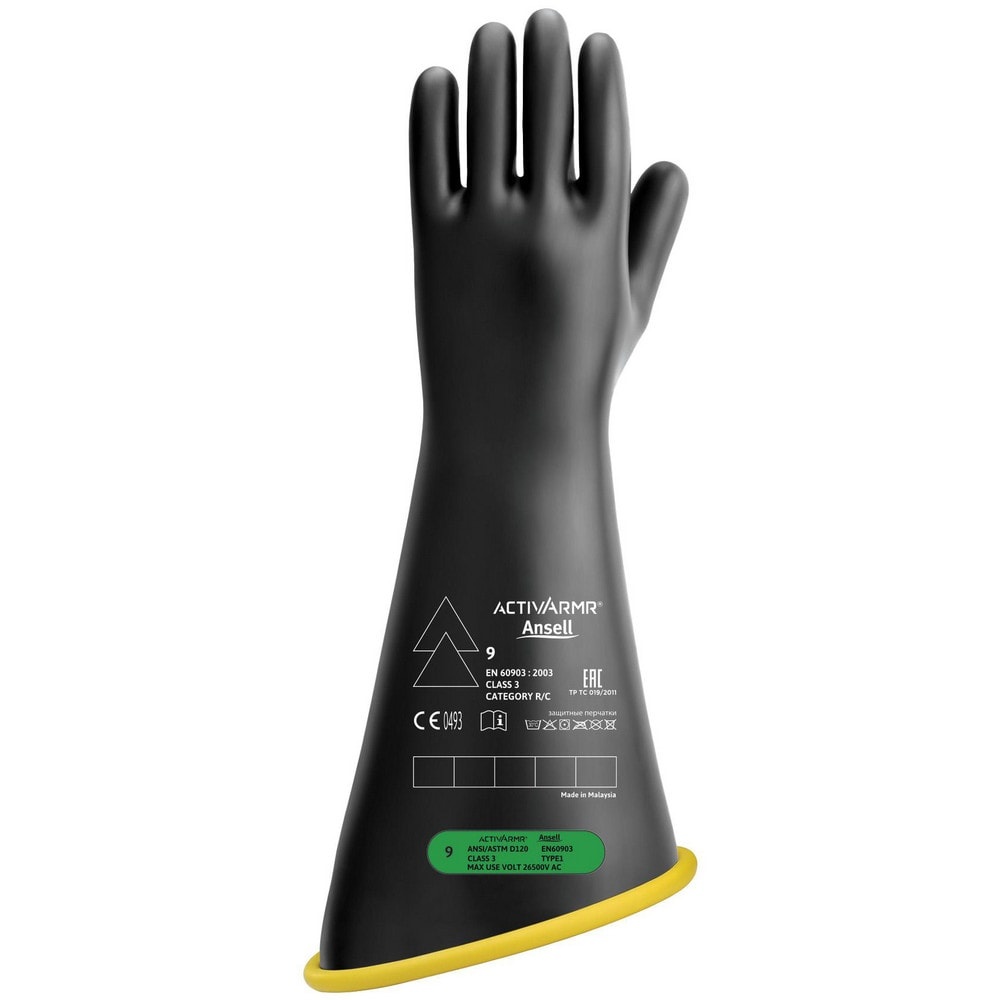
Rubber Linesman Gloves: Activarmr RIG318YBCC, Class 3, Size Medium & Large, 18" Long
Item #: 70528468 Brand: Ansell Model #: RIG318YBCC085 Product Specifications Glove Type Rubber Voltage Gloves; Electrical Protection Gloves Primary Material Natural Latex Rubber Numeric Size 9 Coating Material Natural Rubber Latex Size Medium; Large Coating Coverage Full Lining Material Unlined Back Material Rubber Color Yellow; Black Length (Inch) 18 Hand Pair Glove Class Number 3 AC Maximum Use Voltage 26500.00 Grip Surface Smooth Women's Size Medium/Large Cuff Style Contour Cuff High Visibility Yes Men's Numeric Size 8.5 Women's Numeric Size 8.5 Glove Material Rubber AC Test Voltage 30000.00 Series RIG318YBCC Lining Seams Unlined Includes Gloves Standards ASTM Approval Listing/Regulations ANSI/ASTM D120 UNSPSC Code 46181504 Glove Type Rubber Voltage Gloves; Electrical Protection Gloves Primary Material Natural Latex Rubber Numeric Size 9 Coating Material Natural Rubber Latex Size Medium; Large Coating Coverage Full Lining Material Unlined Back Material Rubber Color Yellow; Black Length (Inch) 18 Hand Pair Glove Class Number 3 AC Maximum Use Voltage 26500.00 Grip Surface Smooth Women's Size Medium/Large Cuff Style Contour Cuff High Visibility Yes Men's Numeric Size 8.5 Women's Numeric Size 8.5 Glove Material Rubber AC Test Voltage 30000.00 Series RIG318YBCC Lining Seams Unlined Includes Gloves Standards ASTM Approval Listing/Regulations ANSI/ASTM D120 UNSPSC Code 46181504 MSC Part # 70528468 Mfr Part # RIG318YBCC085 Country of Origin Country of Origin is subject to change Malaysia
Brand: Ansell
Category: Business & Industrial > Work Safety Protective Gear > Safety Gloves > Electrical-Resistant Safety Gloves